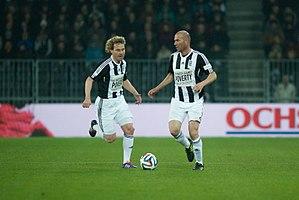
Football against poverty 2014 - Zidane et Nedved
Pavel Nedvěd, né le 30 août 1972 à Egra, est un footballeur international tchèque reconverti dirigeant.